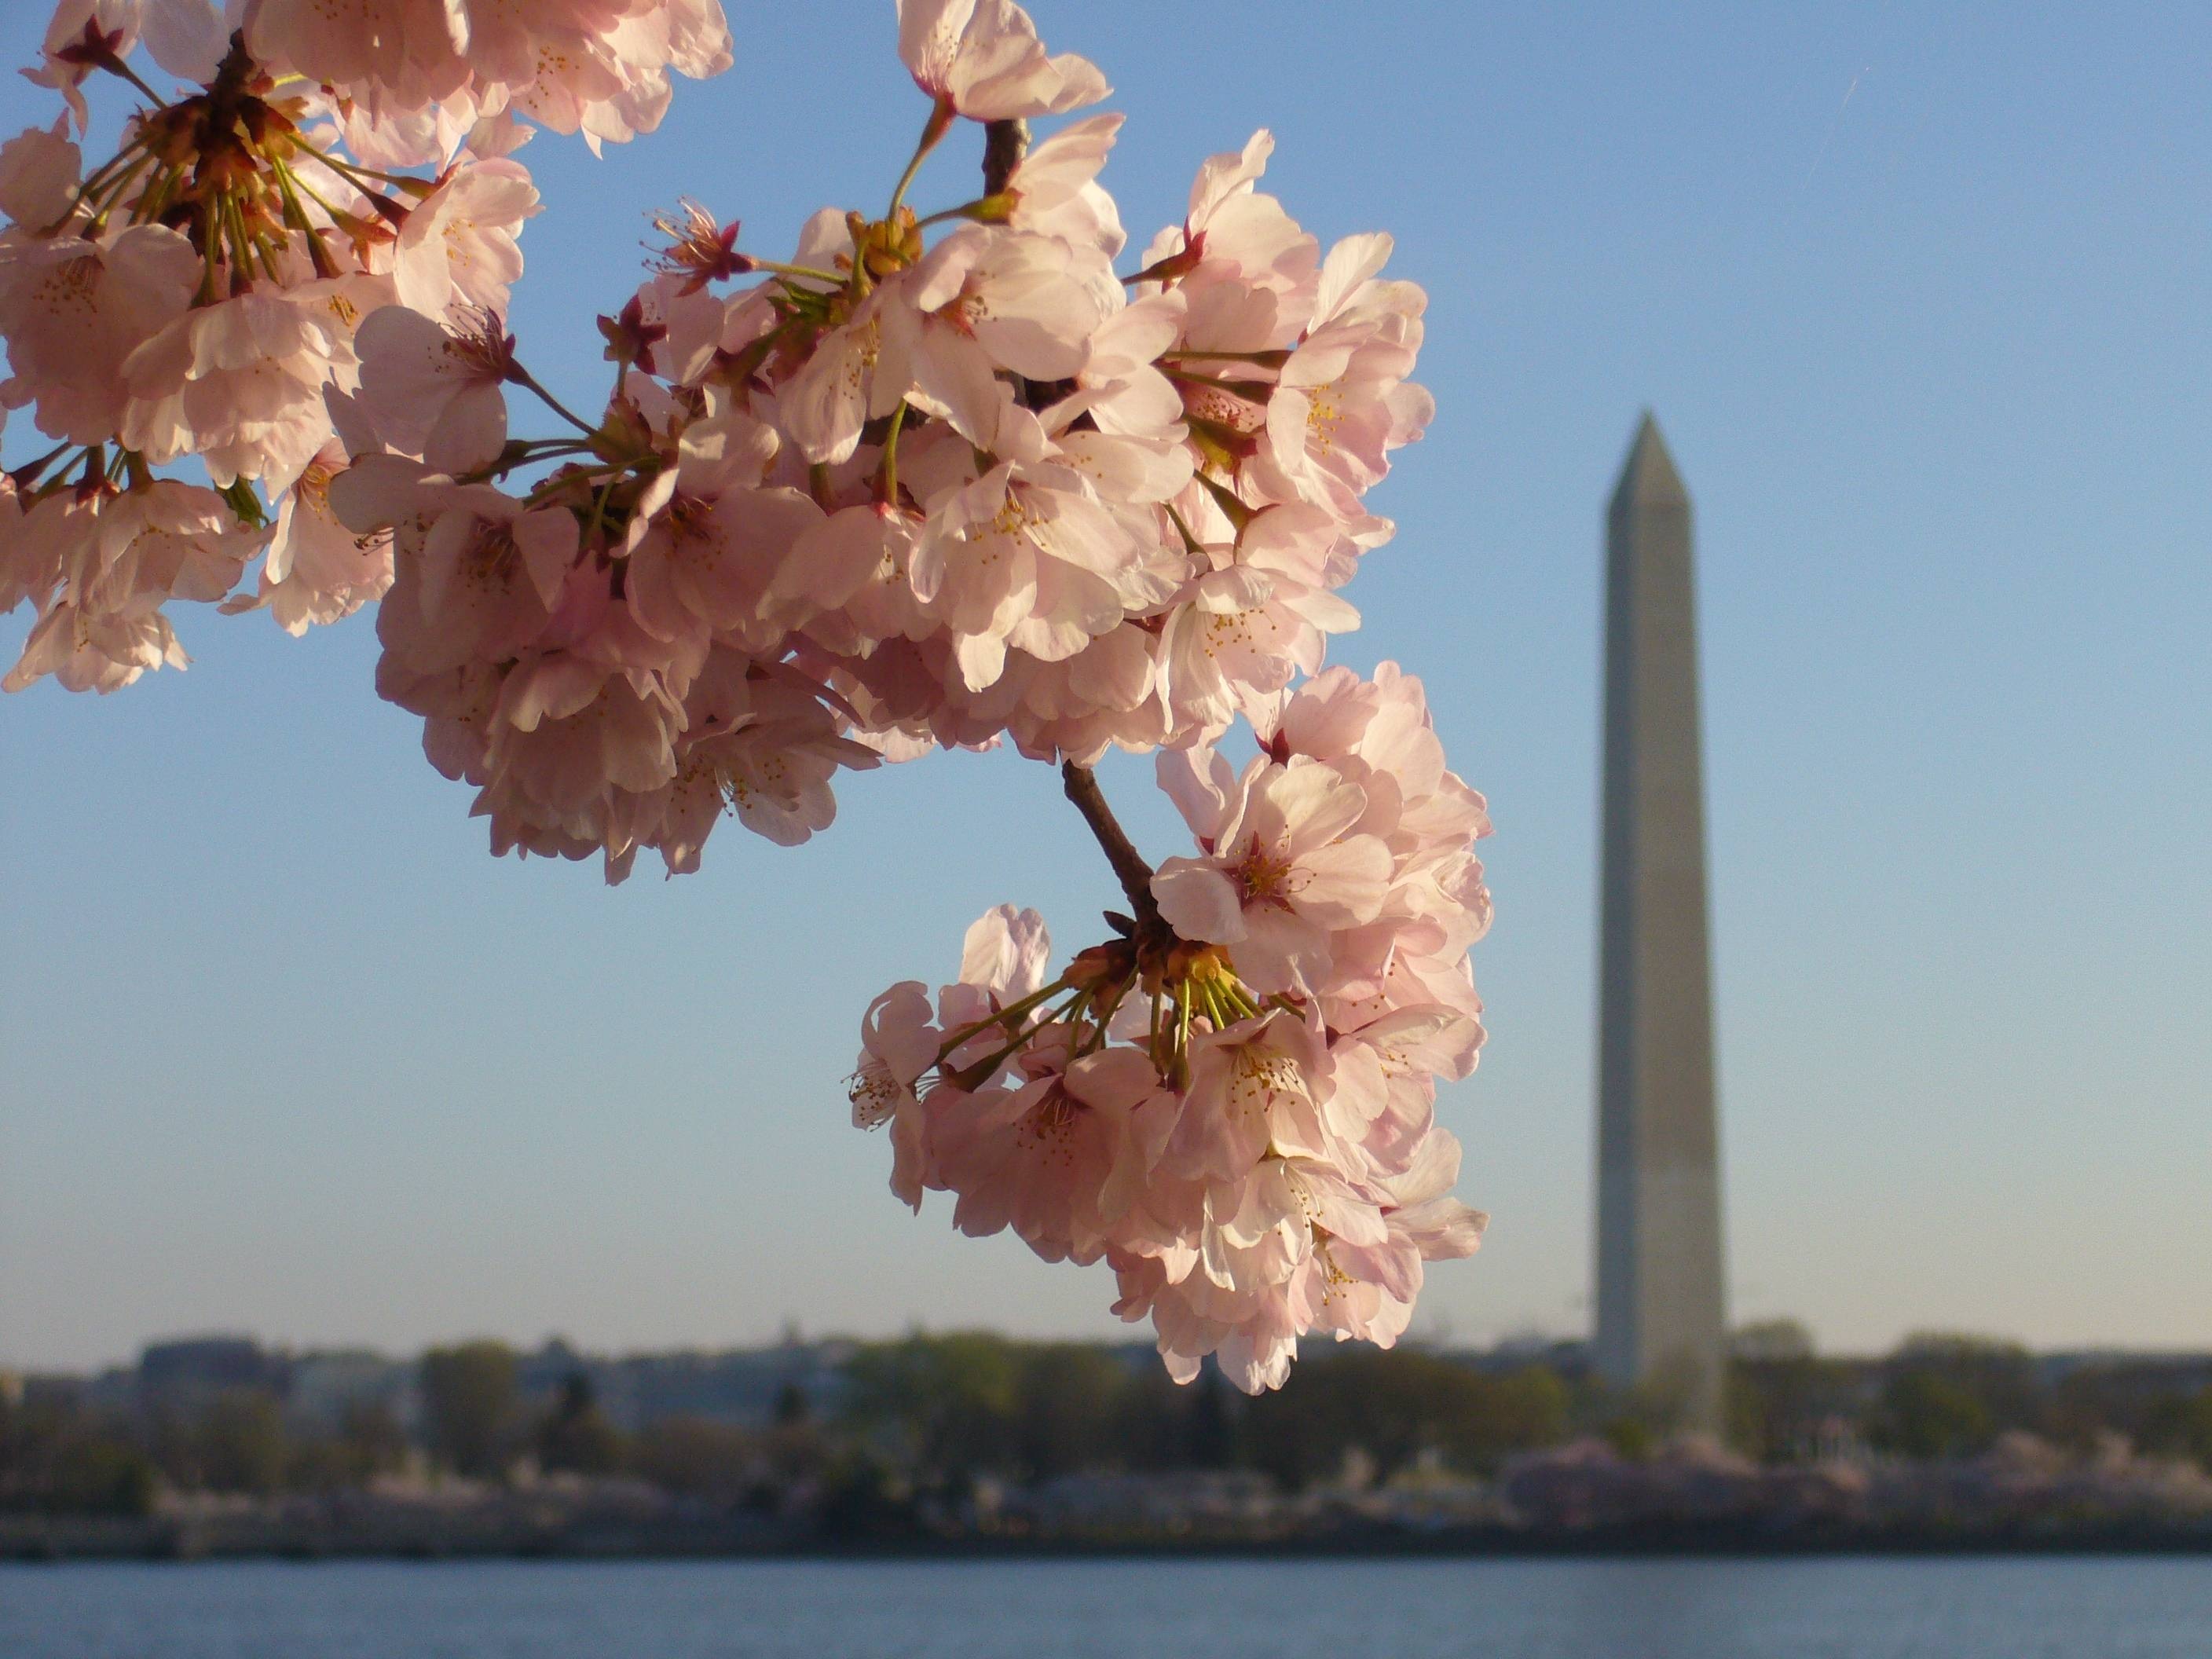
tree, branch, blossom, plant, flower, food, spring, produce, flora, cherry blossom, washington dc, flowering plant